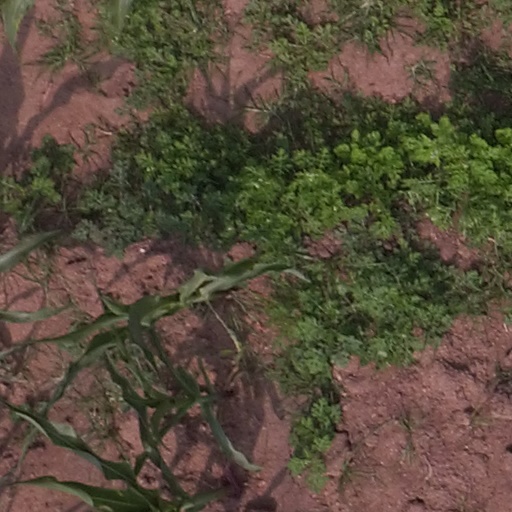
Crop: maize; corn